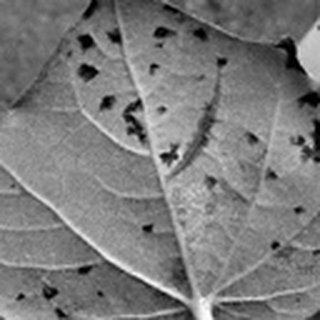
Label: cotton_bacterial_blight